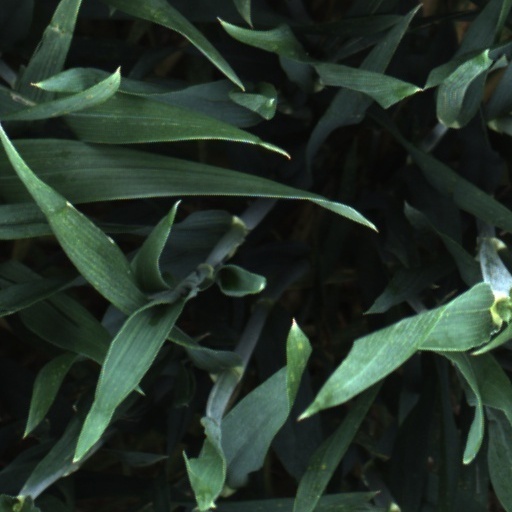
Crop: wheat